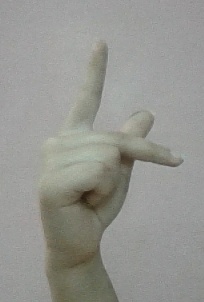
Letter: dha